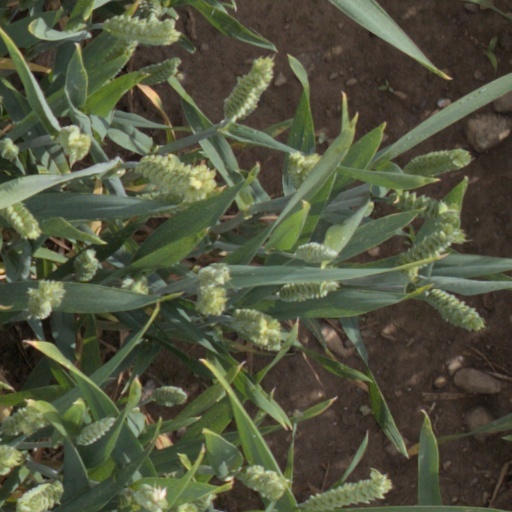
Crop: wheat